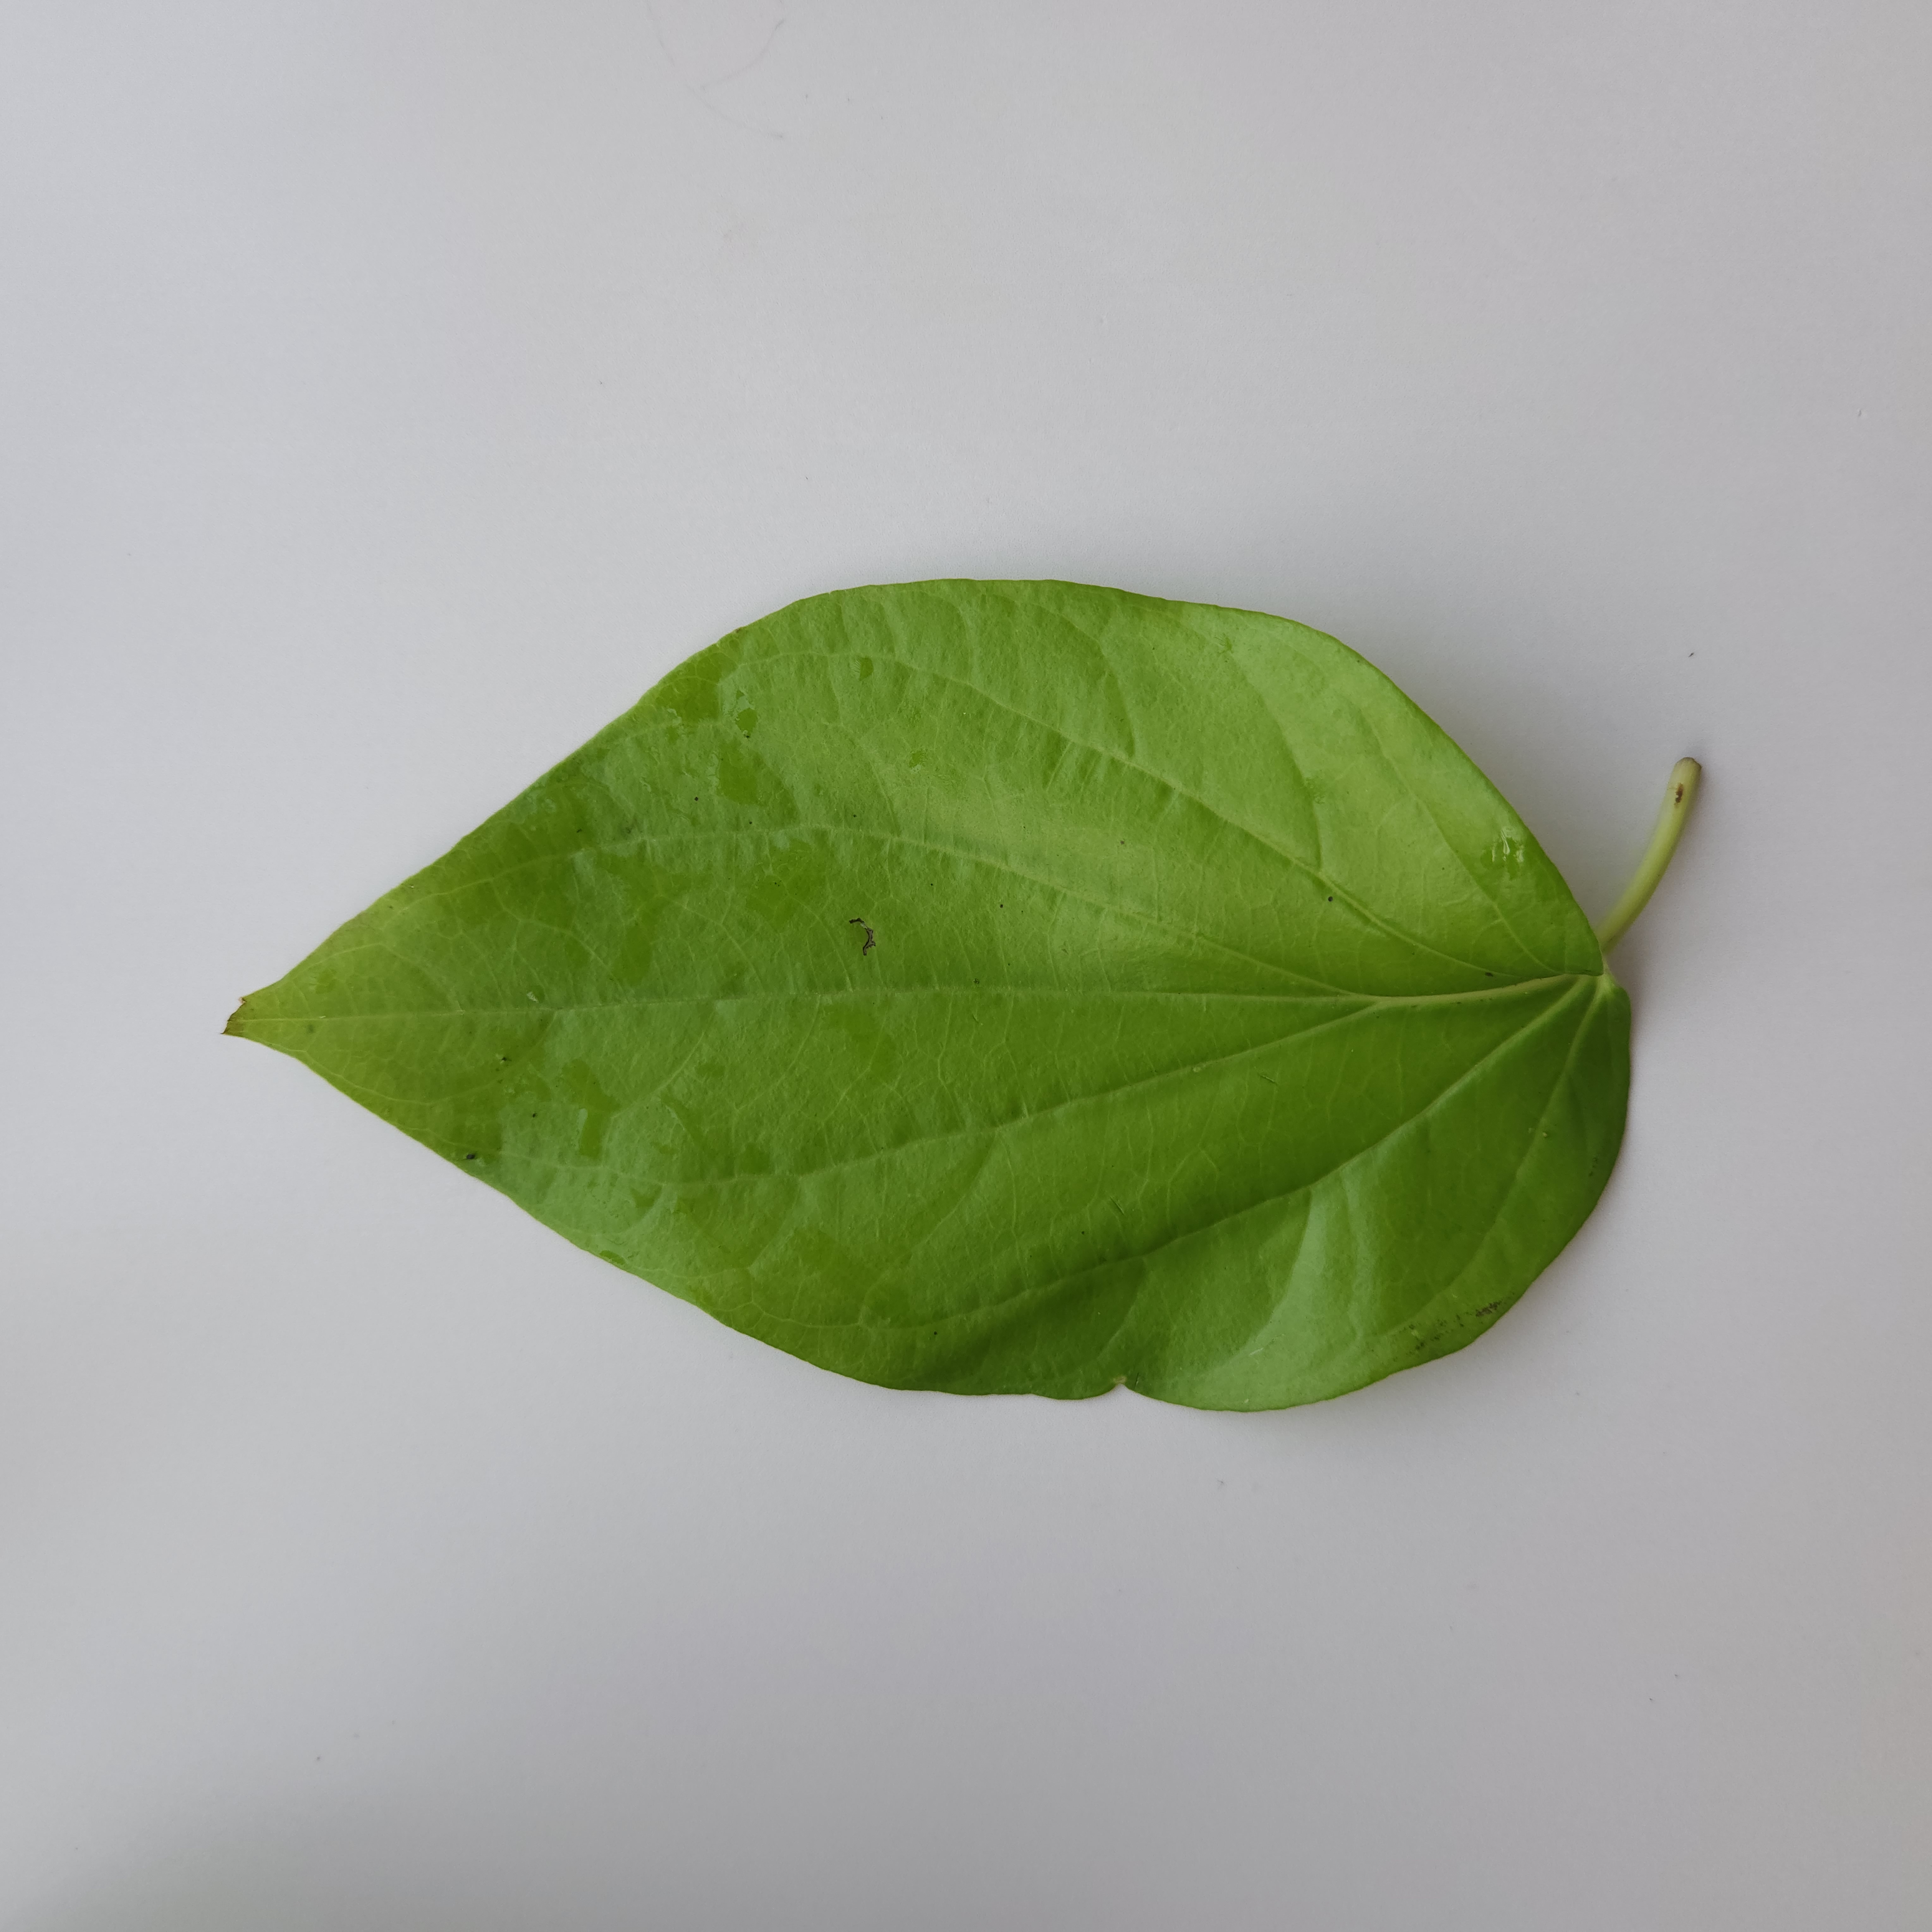
Label: Healthy